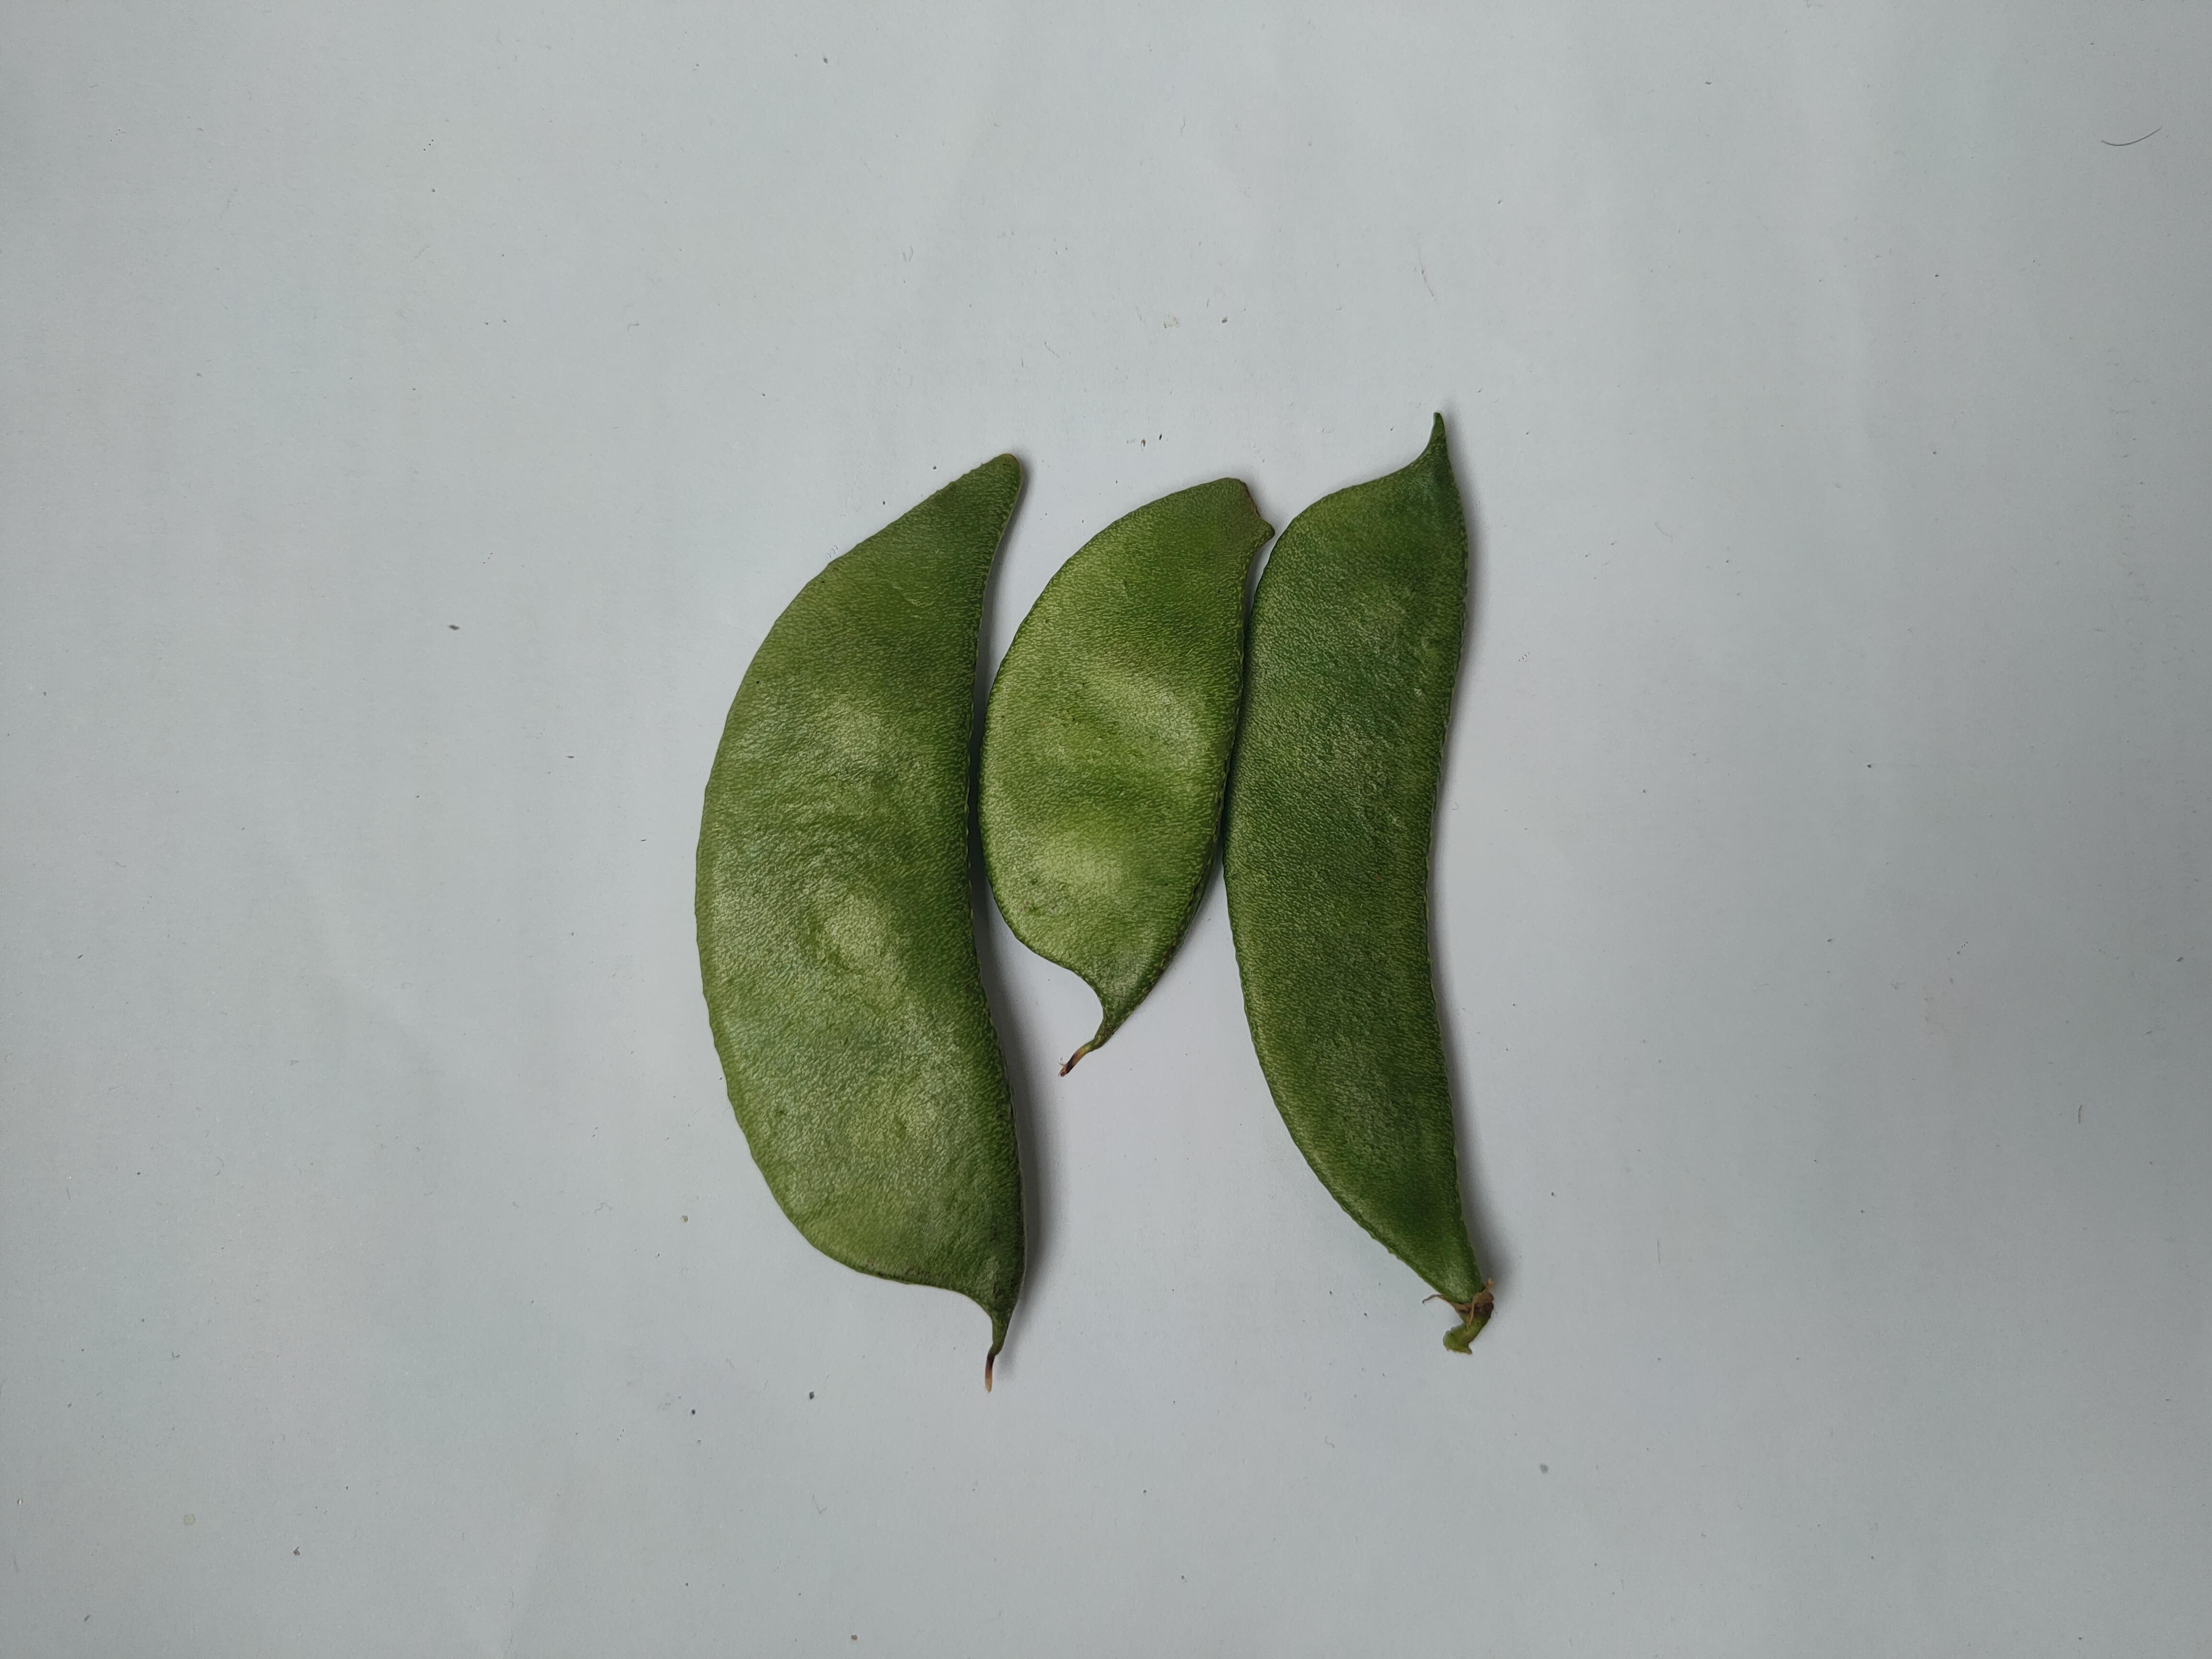
Label: Bean